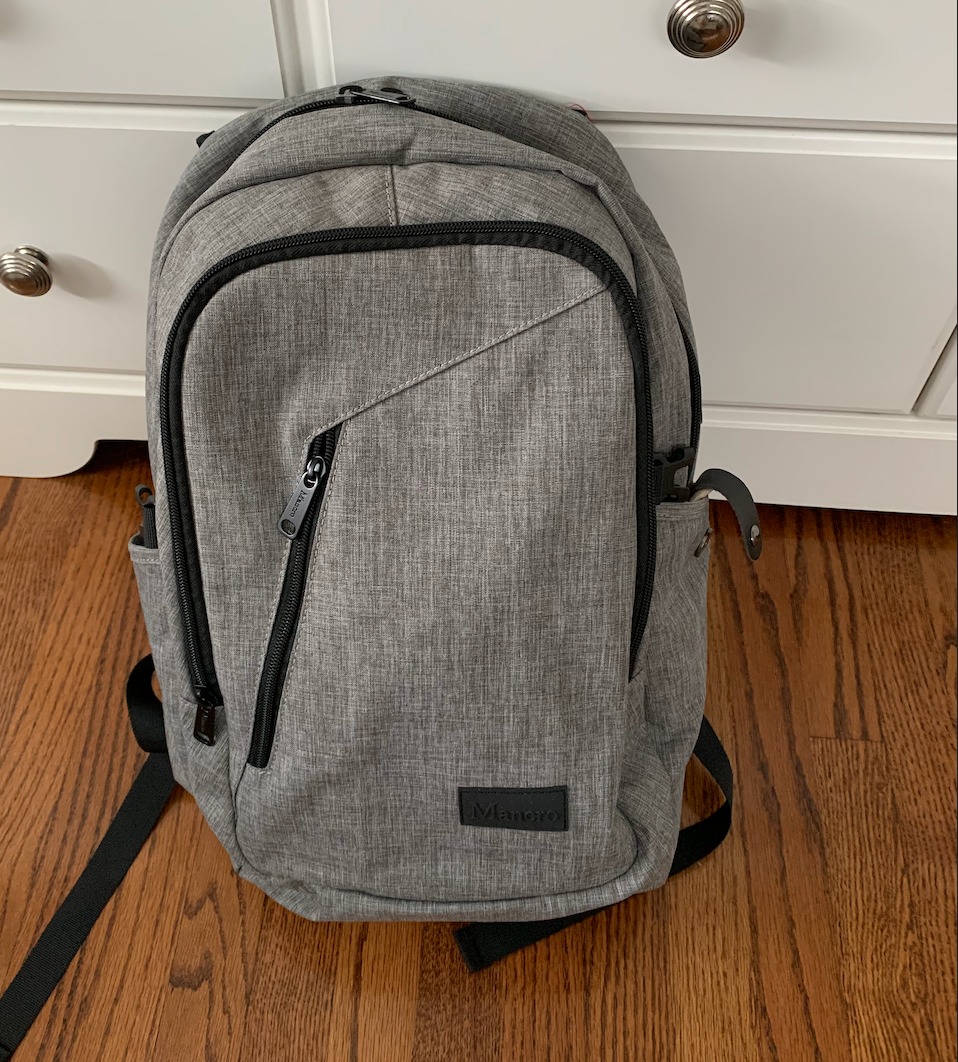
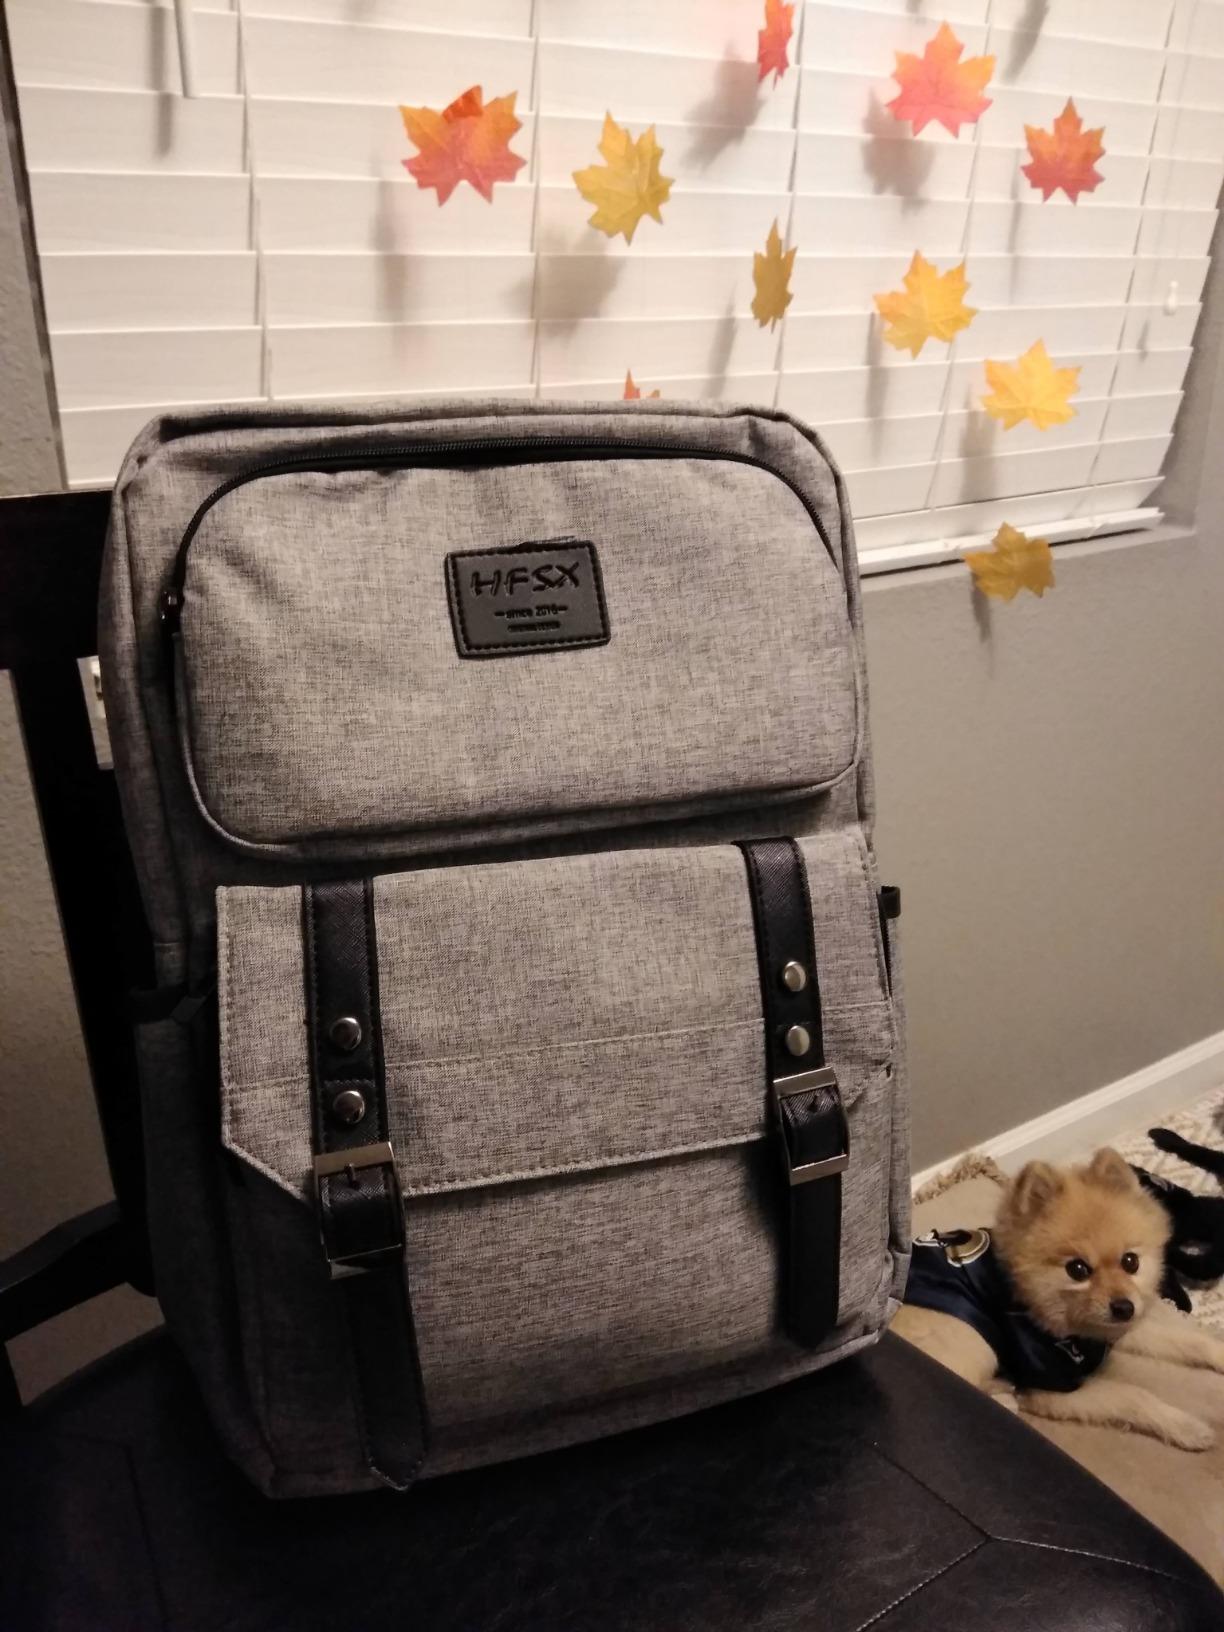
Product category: bag
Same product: no